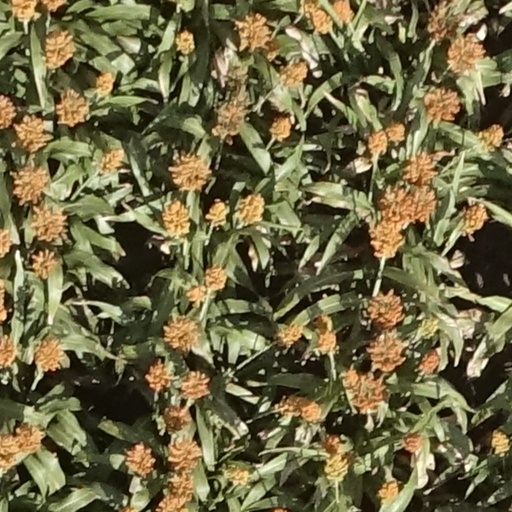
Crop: sorghum